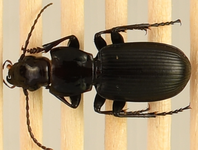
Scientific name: Pterostichus protractus
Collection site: Rocky Mountains NEON (RMNP), plot RMNP_002